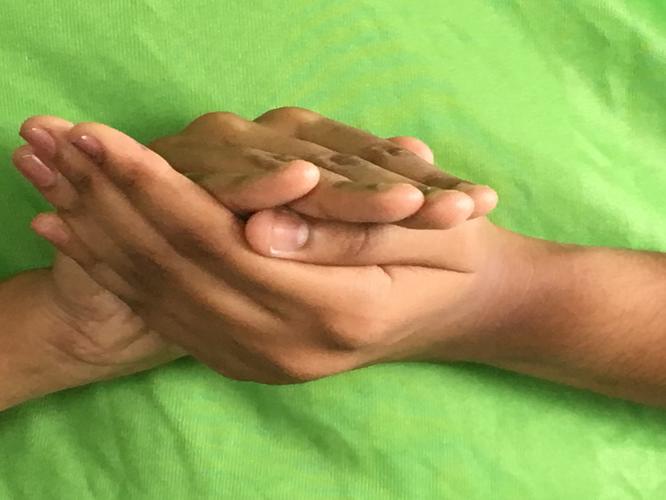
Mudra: Samputa
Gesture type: double_hand